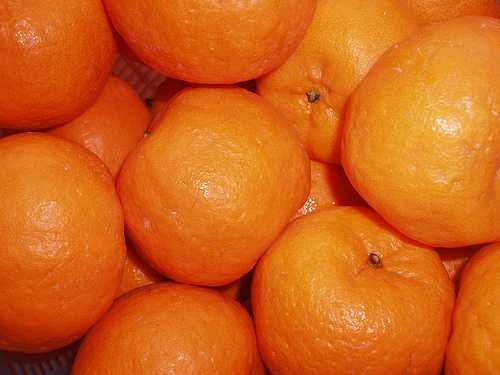
Label: Orange